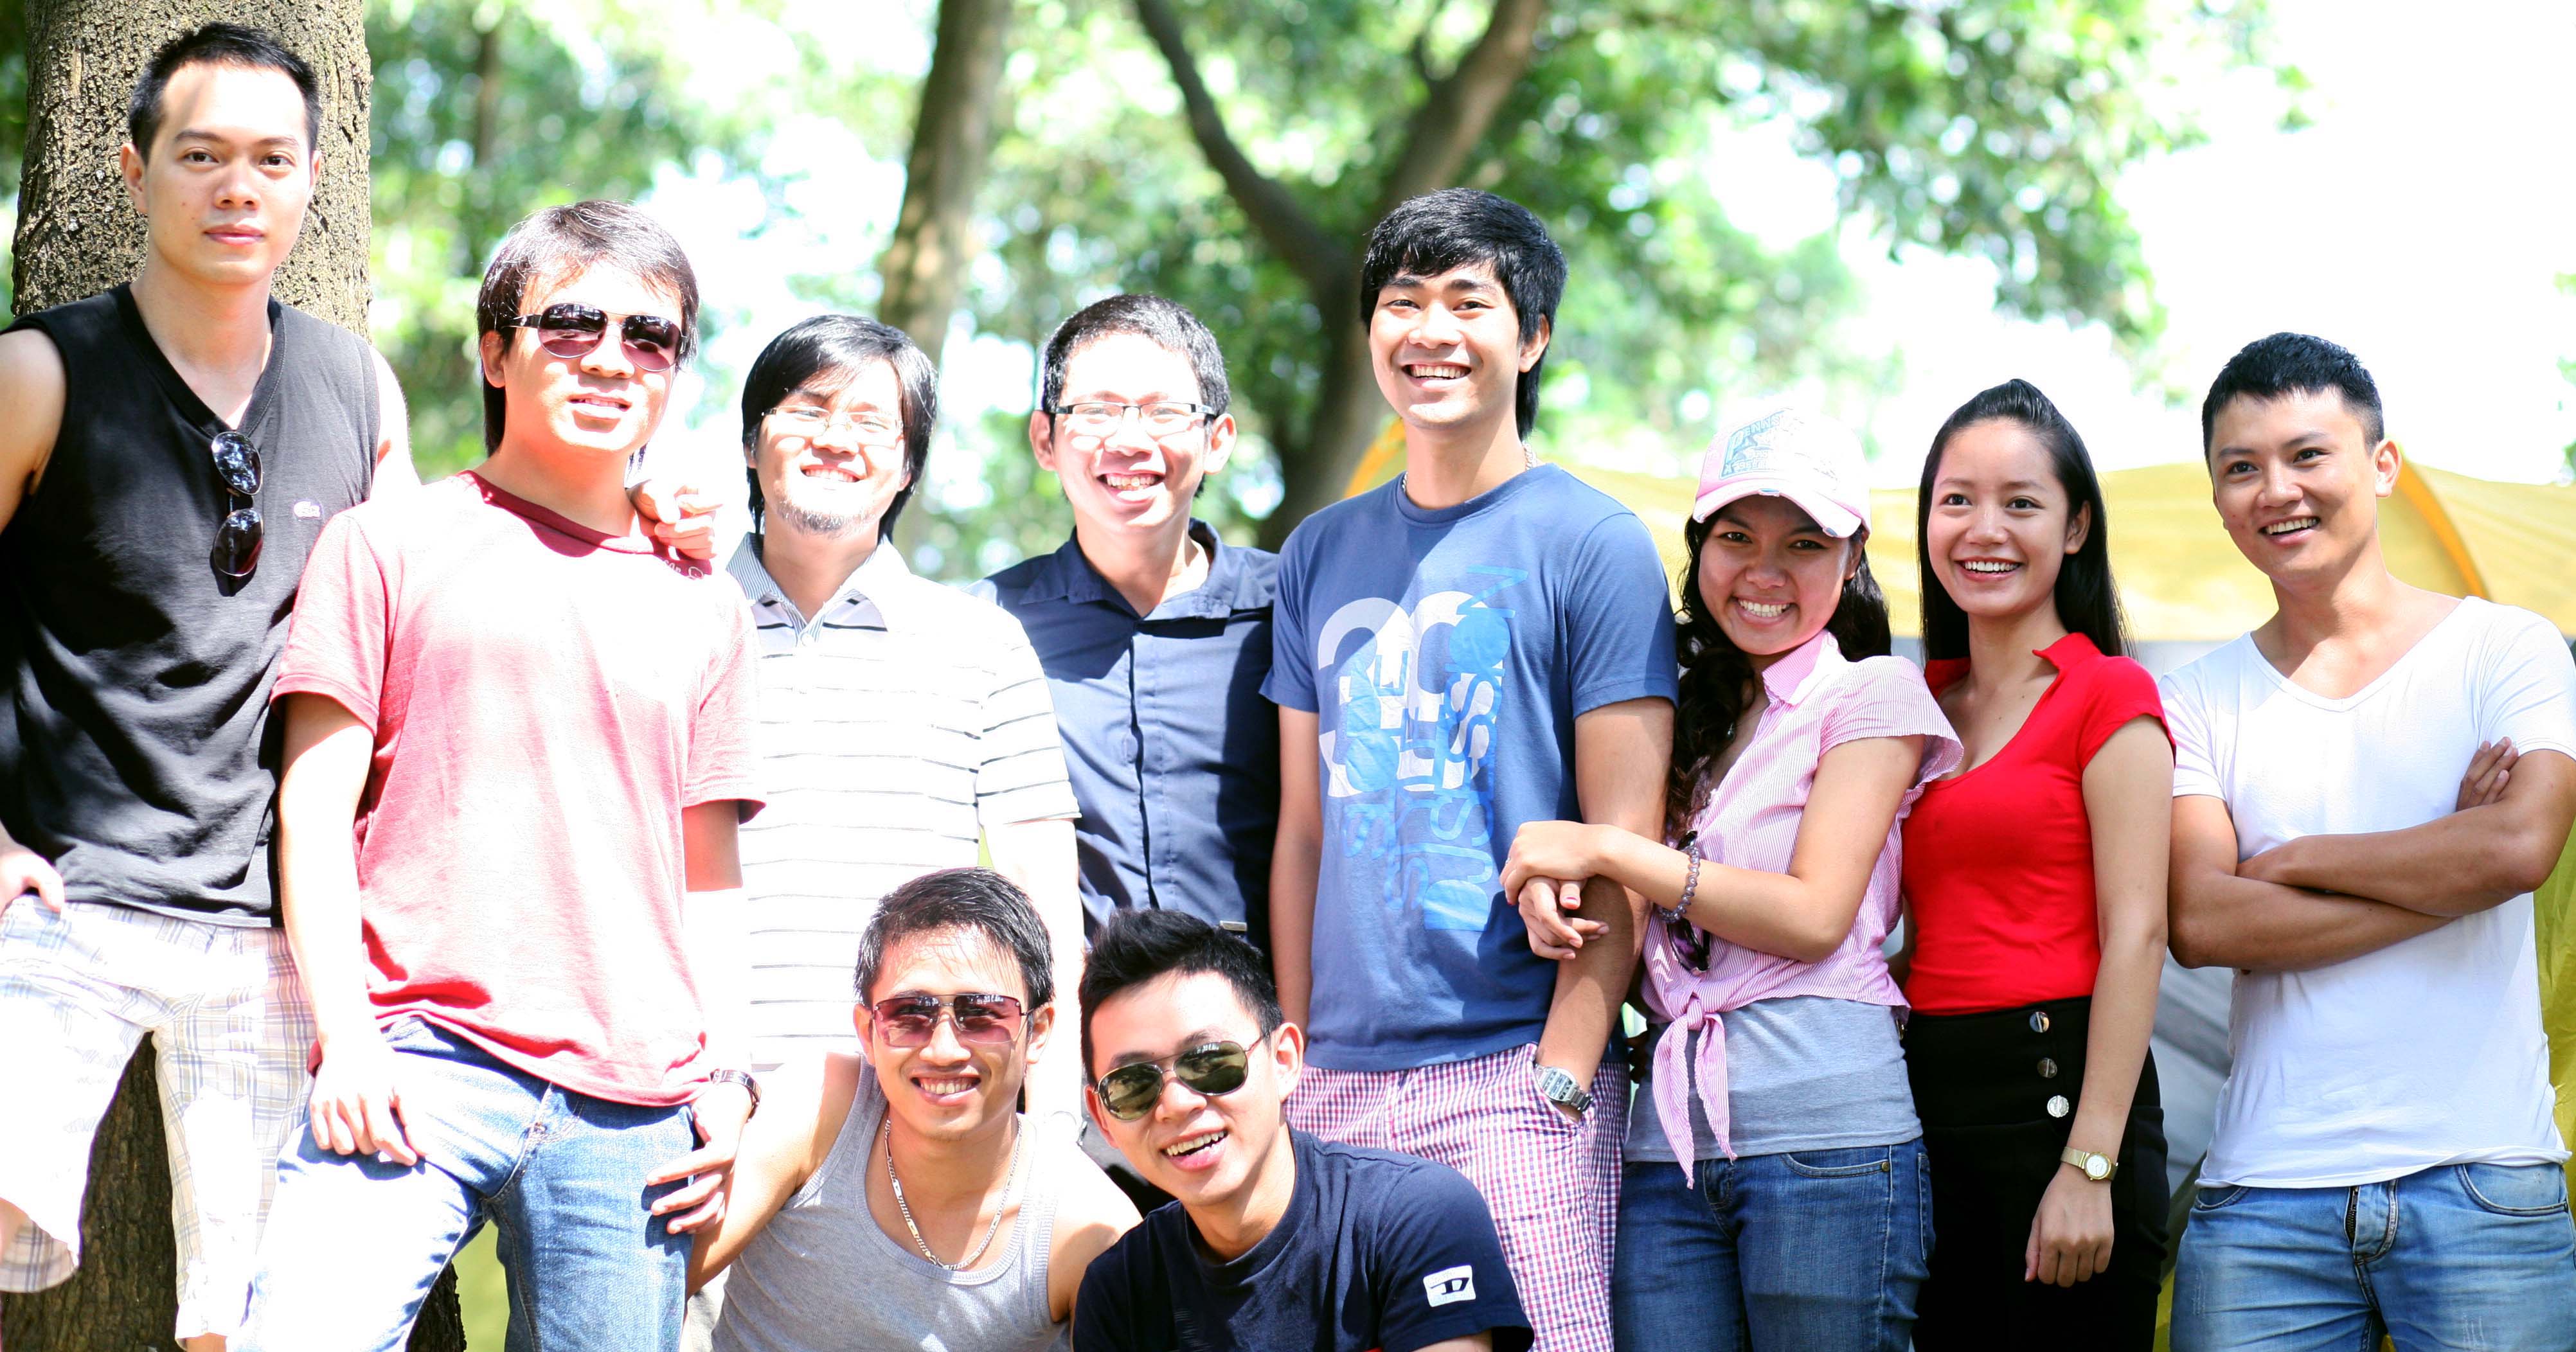
sunshine, social group, people, youth, friendship, fun, community, event, Family taking photos together, smile, team, family, happy, leisure, photography, Family pictures, laugh, style